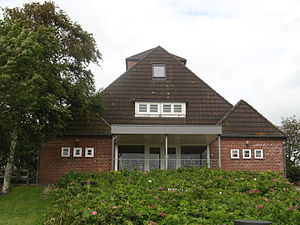
Heimatschutz
Neulandshalle fra 1935 i Kreis Dithmarschen er et eksempel på en bygning opført i Heimatschutz-stilen
Heimatschutz er en arkitektonisk retning, der havde sin storhedstid i første halvdel af det 20. århundrede i Tyskland. Navnet opstod i 1904, hvor foreningen Deutsche Bund für Heimatschutz blev dannet. Stilen gik af mode med udgangen af 2. verdenskrig.